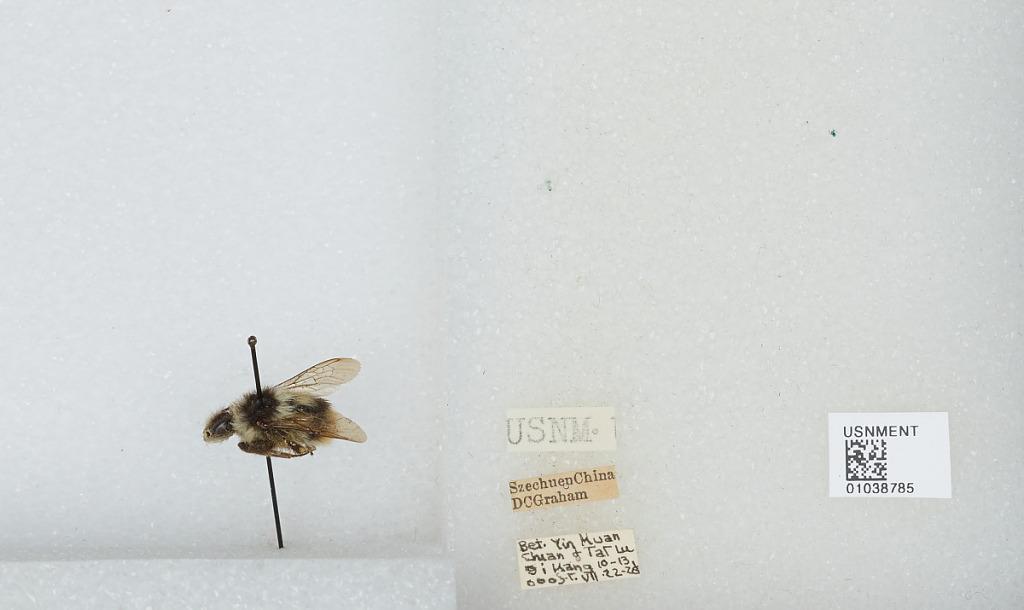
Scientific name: Bombus (Thoracobombus) sylvarum (Linnaeus)
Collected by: D. Graham
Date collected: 1928-7-22
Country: China
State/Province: Sichuan
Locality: Between Yin Kwan Chian & Tarlu Si Kang